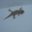
Label: lizard